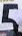
Number: 5